Betaal

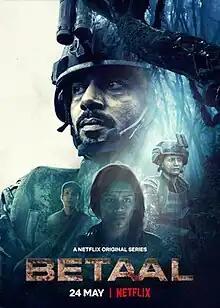
Official promotional poster

Betaal, Betāl or Betāla is an Indian zombie horror television series based in a remote village that serves as the battleground between East India Company Army officer Lt. Col John Lynedoch, his battalion of zombie redcoats from the Indian Rebellion of 1857, and the fictional CIPD force. The series is written and directed by Patrick Graham and co-directed by National Award winner, Nikhil Mahajan. Produced by Blumhouse Productions and Red Chillies Entertainment, the series stars Vineet Kumar Singh and Aahana Kumra in significant roles. The series received generally negative reviews, with praise for its performances and the use of mythology and zombie, but criticism for its lack of thrill and editing.